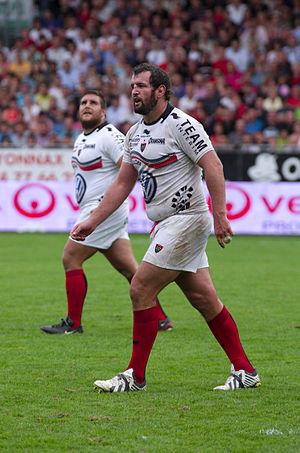
Carl Joseph Hayman, né le 14 novembre 1979 à Opunake, est un joueur de rugby à XV international néo-zélandais évoluant au poste de pilier droit. Il obtient 45 capes avec les All Blacks entre 2001 et 2007, remportant à cinq reprises le Tri-nations. Il joue d'abord en Nouvelle-Zélande, avec Otago RFU et les Highlanders avant de rejoindre l'Europe, chez le club anglais des Newcastle Falcons puis le club français du Rugby club toulonnais.
L'histoire du Rugby club toulonnais, club français de rugby à XV, débute le 3 juin 1908. Elle est marquée par quatre titres de champion de France de première division et par trois Coupes d'Europe remportées.